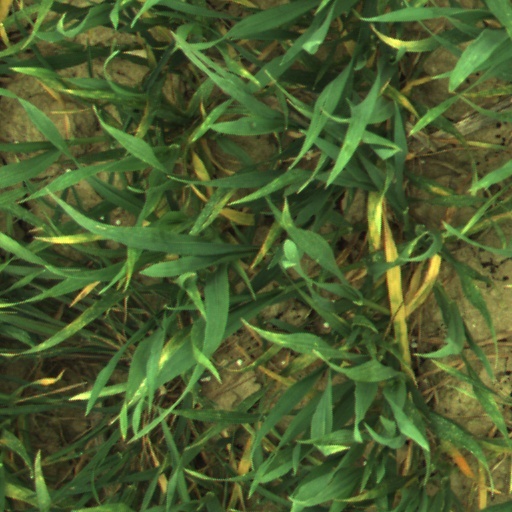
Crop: wheat